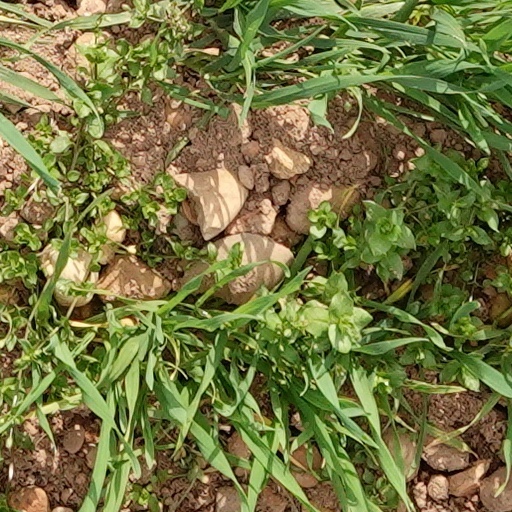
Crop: wheat